Mass media in Liberia

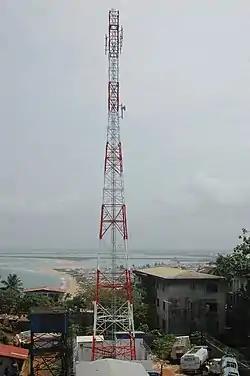
A Cellcom Liberia antenna in Monrovia (2009).

Mass media in Liberia include the press, radio, television, fixed and mobile telephones, and the Internet.